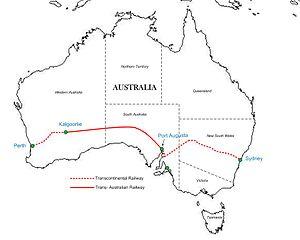
La Trans-Australian Railway est une voie de chemin de fer qui traverse la plaine de Nullarbor dans le sud de l'Australie, entre les villes de Port Augusta en Australie-Méridionale et de Kalgoorlie en Australie-Occidentale. Elle comprend la plus longue ligne droite au monde, s'étendant sur 478 km